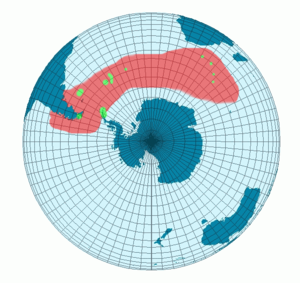
Carte représentant les zones de reproduction et d'habitat du manchot Gorfou doré. En rouge, les zones ou le manchot Gorfou doré vit. En vert, les zones ou le manchot Gorfou doré se reproduit. Créer Par BRUCHET Sébastien et sous license GFDL. (Utilisation de File:MapS.png pour la création)
Le gorfou doré ou gorfou macaroni, est une espèce d'oiseaux de l'ordre des Sphenisciformes, réparti à travers les îles sub-antarctiques. Comme les autres gorfous, il se distingue par une touffe de plumes jaunes de chaque côté de sa tête, appelée « aigrette ». Sa tête et son dos sont noirs alors que son ventre est blanc. Les adultes pèsent en moyenne 5,5 kilogrammes et mesurent 70 centimètres de long. Les mâles et les femelles ont une apparence relativement semblable, même si le mâle est plus gros avec un bec plus long. Comme tous les membres de sa famille, il est incapable de voler. Son corps fuselé contribue à son hydrodynamisme tandis que ses ailes raides et aplaties lui servent de nageoires.